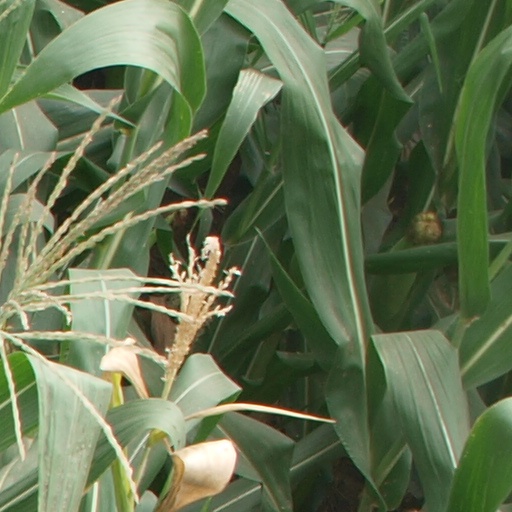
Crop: maize; corn